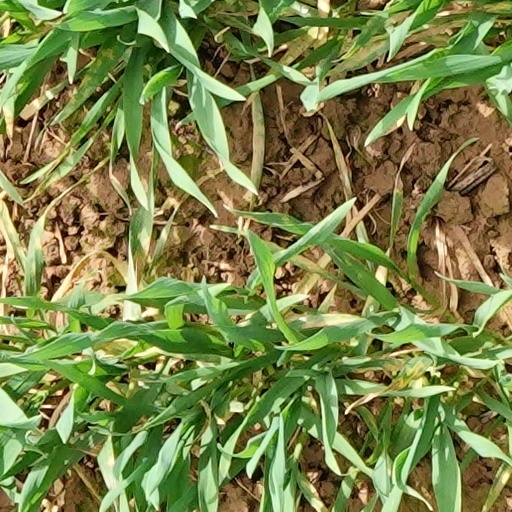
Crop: wheat